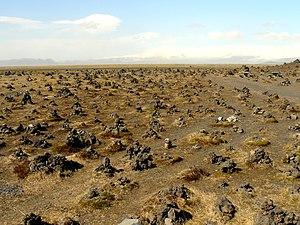
Le site historique de Laufskálavarða en Islande du Sud (ancienne ferme détruite par l'éruption du Katla en 894), et ses cairns
Laufskálavarða est un monticule de lave et un lieu-dit de la côte sud de l'Islande, dans la région de Suðurland, dans le Mýrdalssandur. Il est situé en bordure de la Route 1, à une trentaine de minutes en voiture de Kirkjubæjarklaustur, entre les rivières Hólmsá et Skálmá.